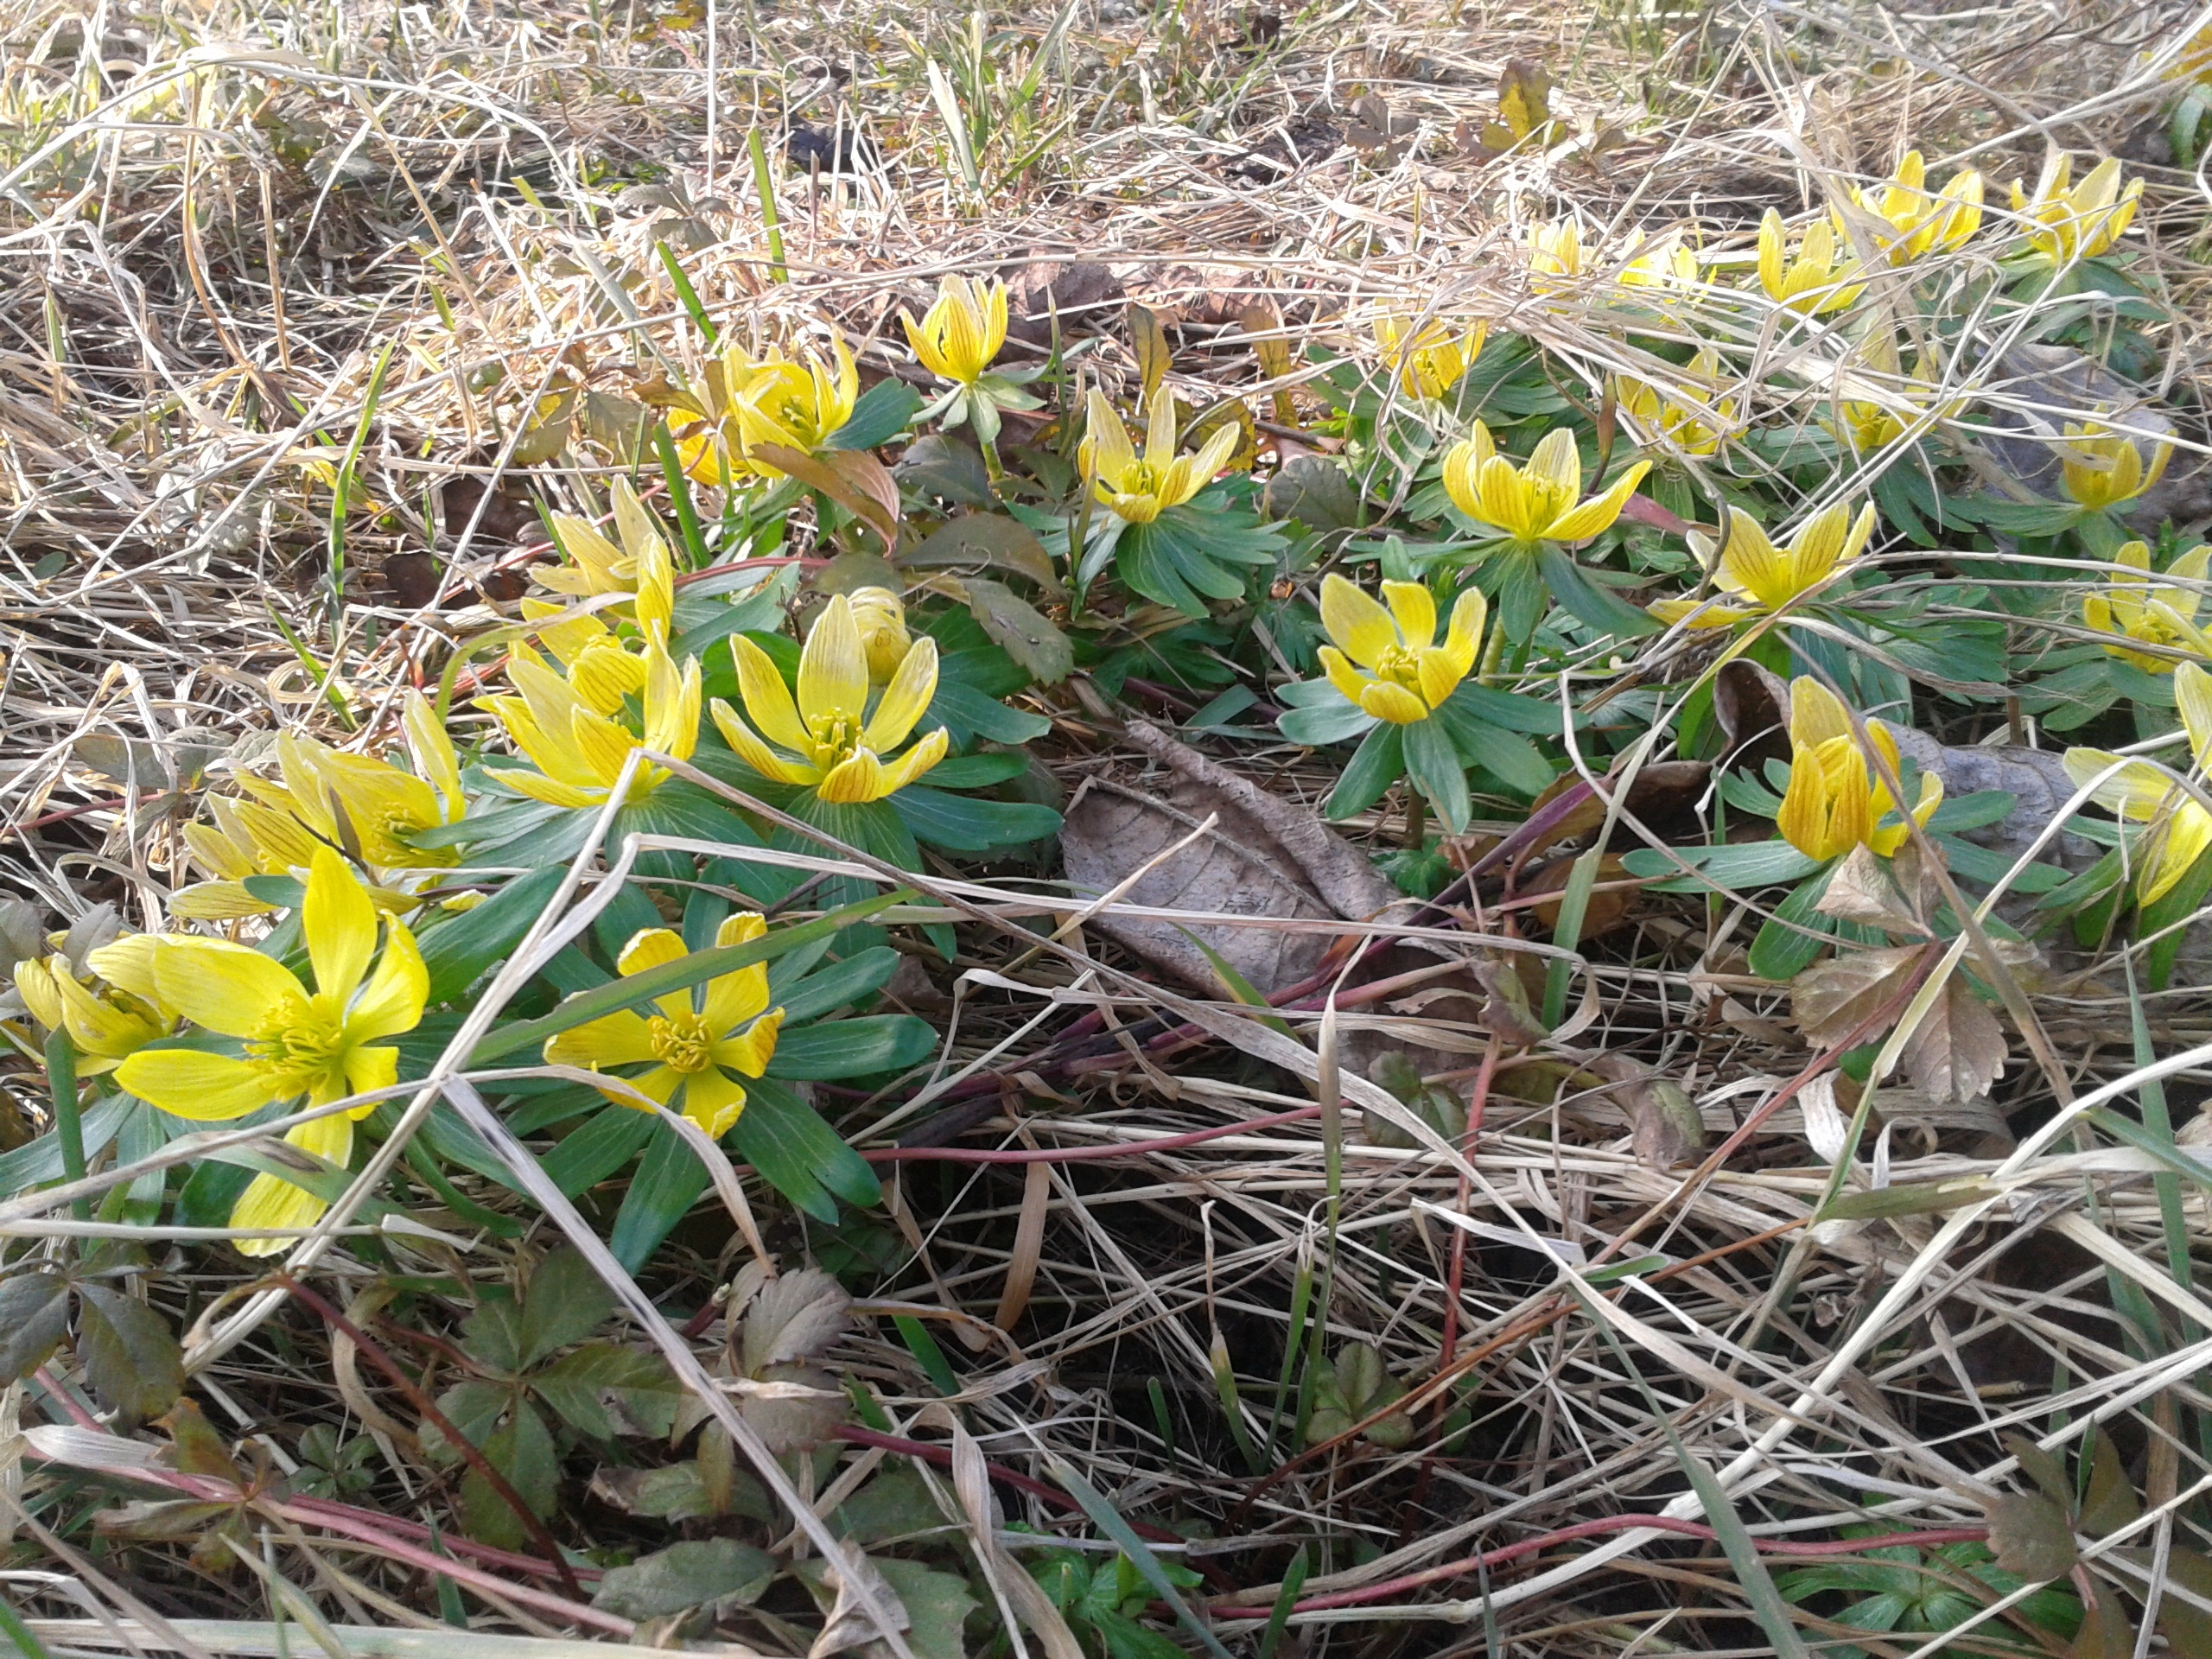
nature, plant, flower, spring, botany, yellow, garden, flora, wildflower, flowers, flowering plant, land plant, fawn lily, talov n